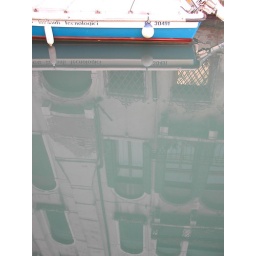
building reflection in the mucky water